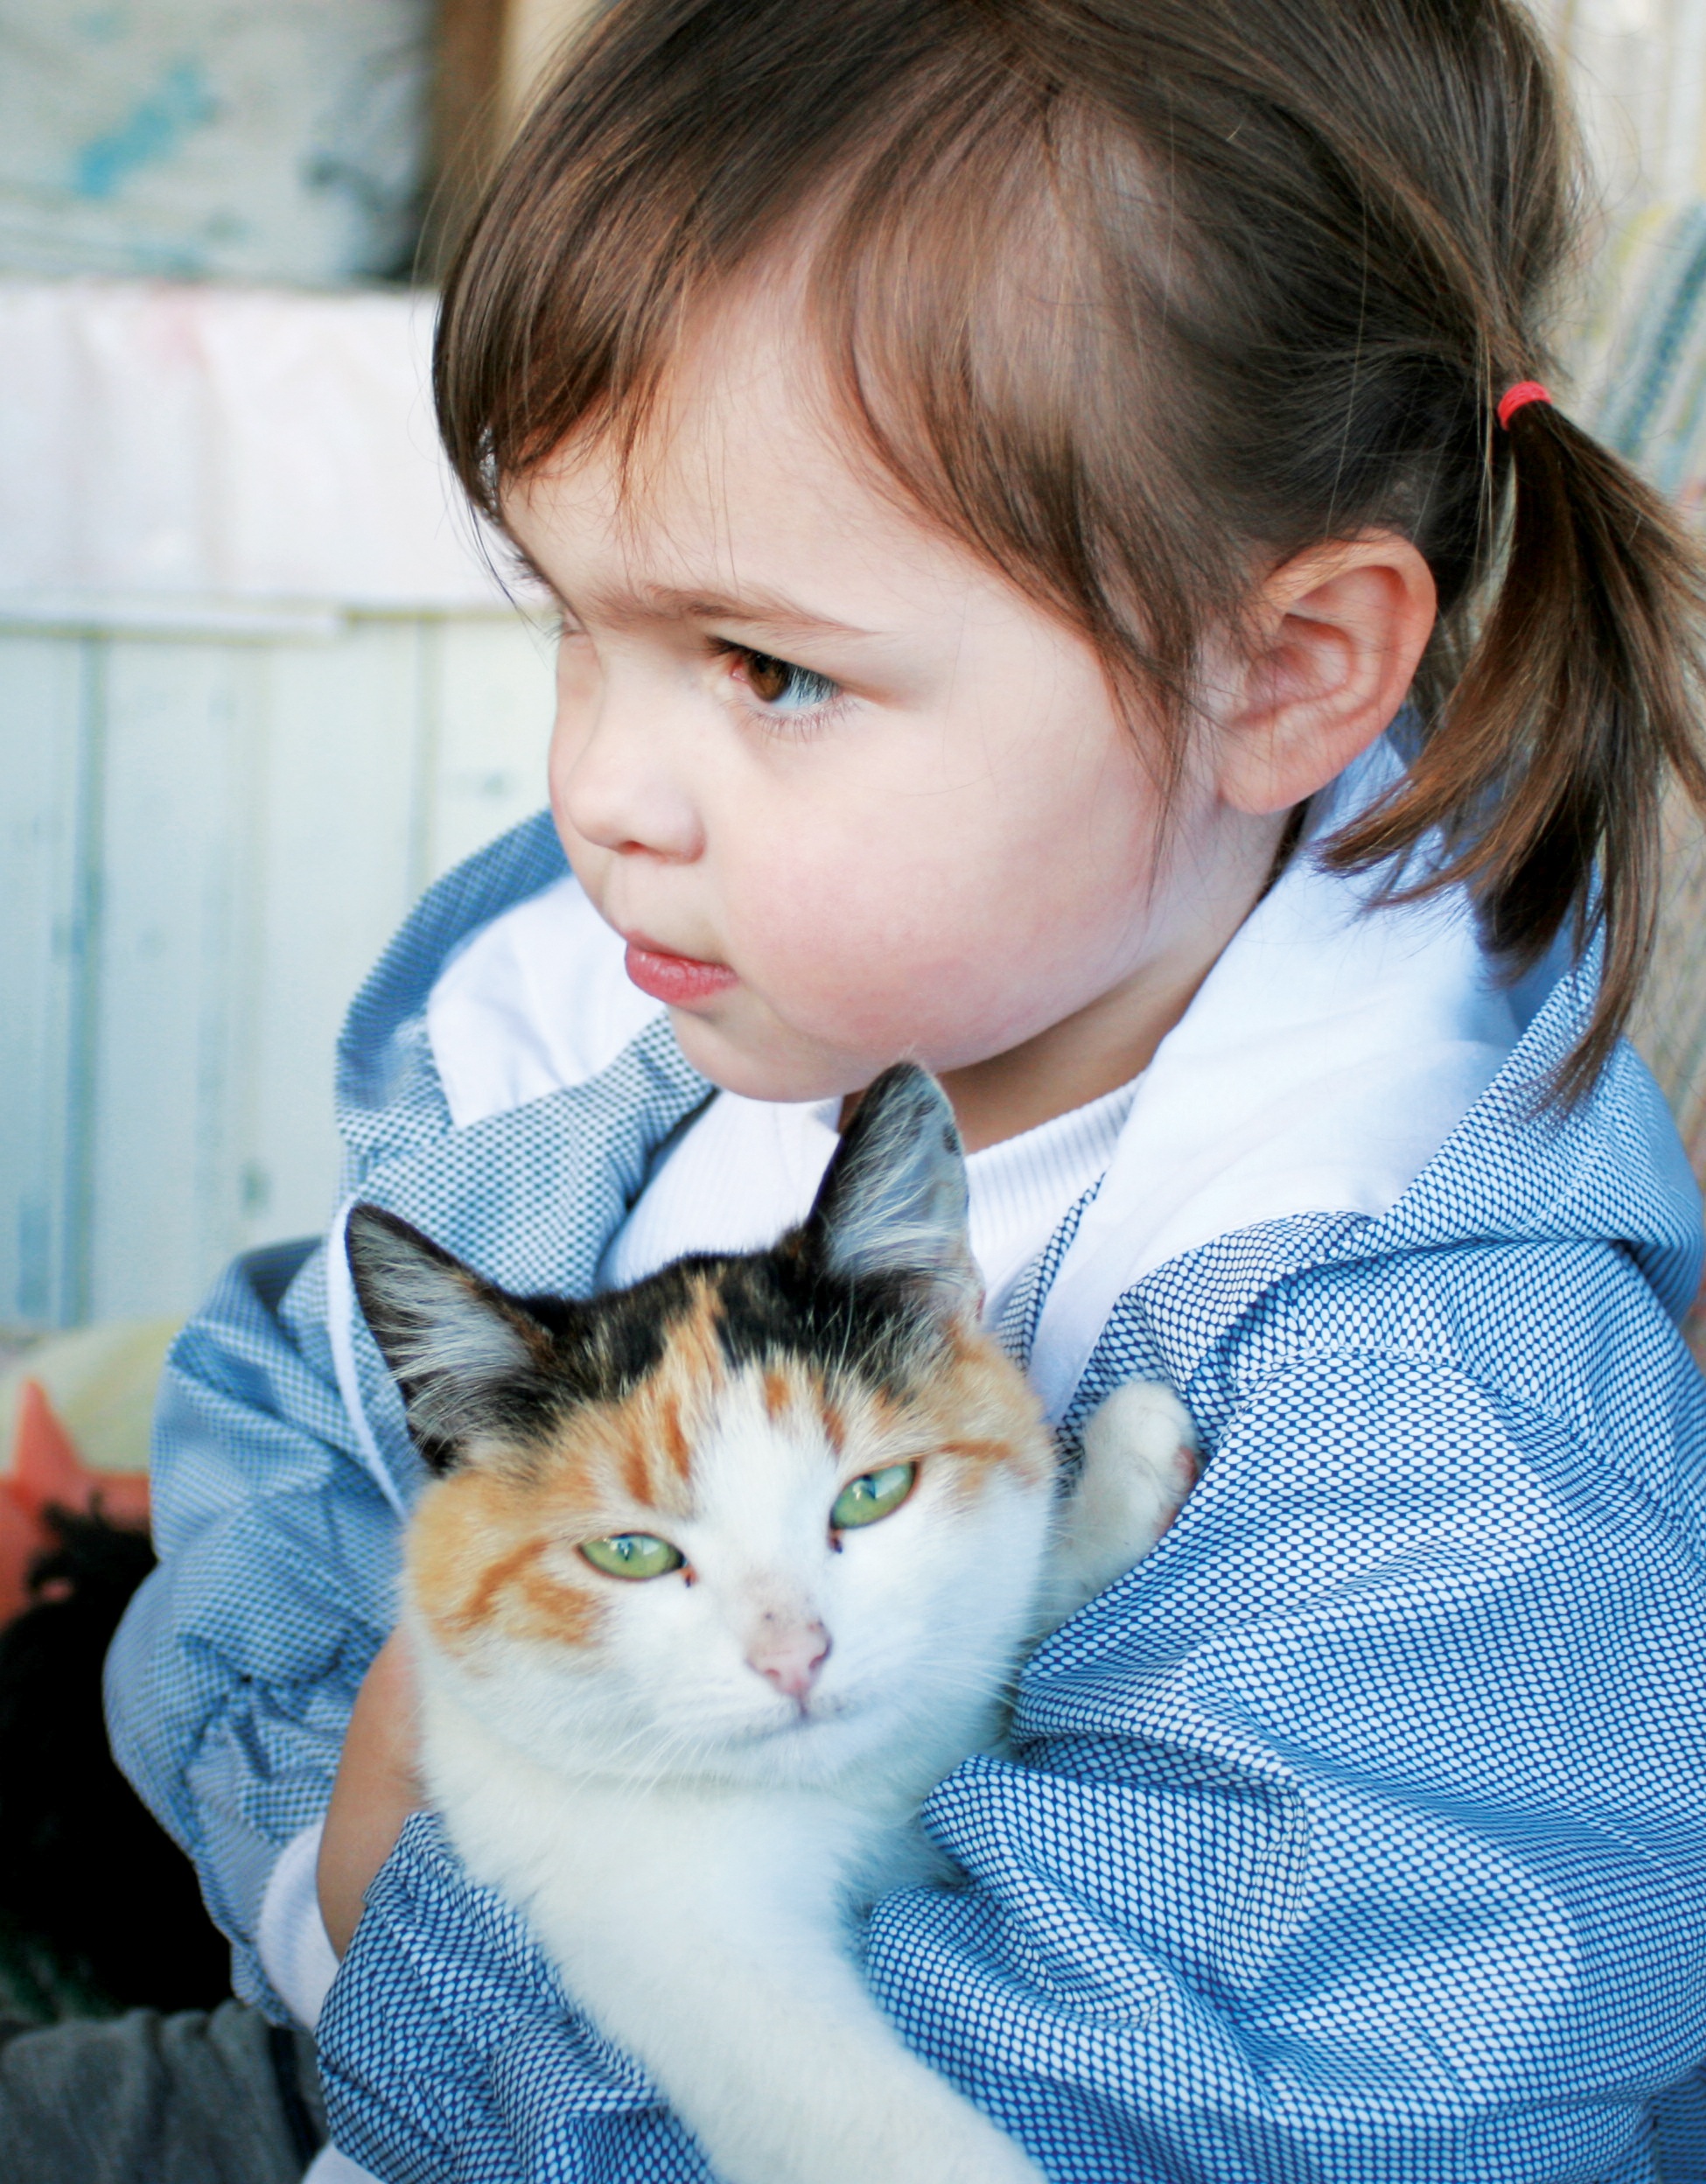
person, girl, animal, kitten, cat, child, blue, hug, nose, skin, interaction, small to medium sized cats, cat like mammal